Tea growing in Azerbaijan

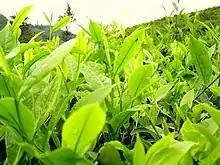
Green tea growing

Azerbaijan's tea plantations lie between the Caspian Sea and the Talysh Mountains, in a region where the subtropical climate and humidity make it an ideal location growing tea.